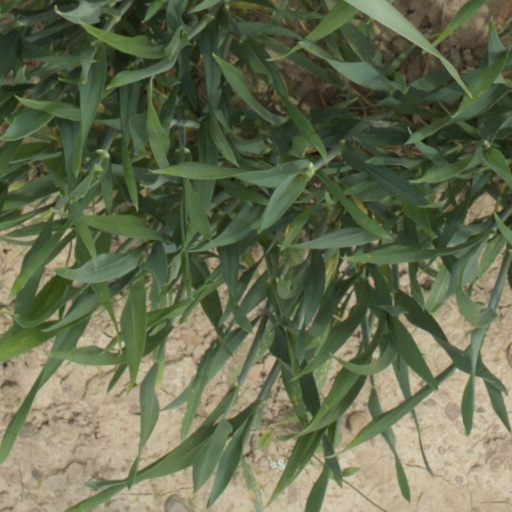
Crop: wheat